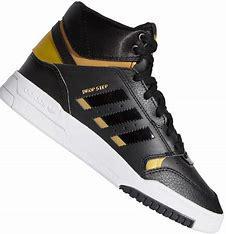
Brand: adidas
Model: Drop Step Skate